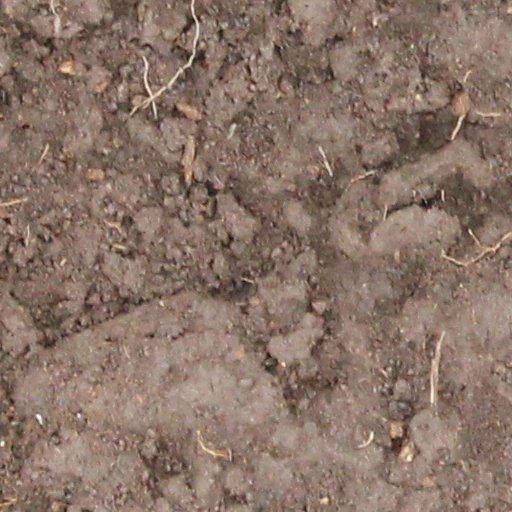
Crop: wheat